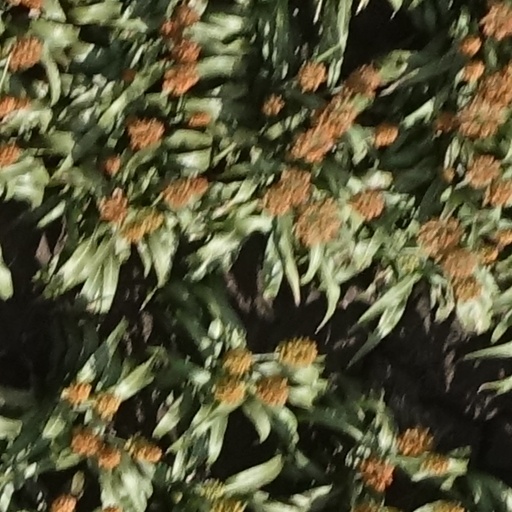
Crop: sorghum